Jamal Crawford

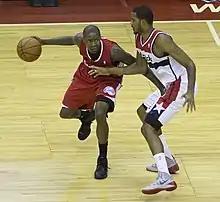
Crawford being defended by Trevor Ariza

In the 2012–13 season, Crawford posted 16.5 points, 1.7 rebounds, 2.5 assists, and 29.3 minutes in the 76 games he played. He also finished 2nd place in voting for the 2013 NBA Sixth Man of the Year Award, edged out by J. R. Smith. In the opening round of the playoffs, the Clippers were defeated by the Memphis Grizzlies in six games. During the playoffs that year, he averaged 10.8 points, 2 rebounds, and 1.7 assists.